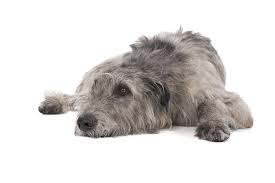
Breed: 224-n000039-Irish_wolfhound